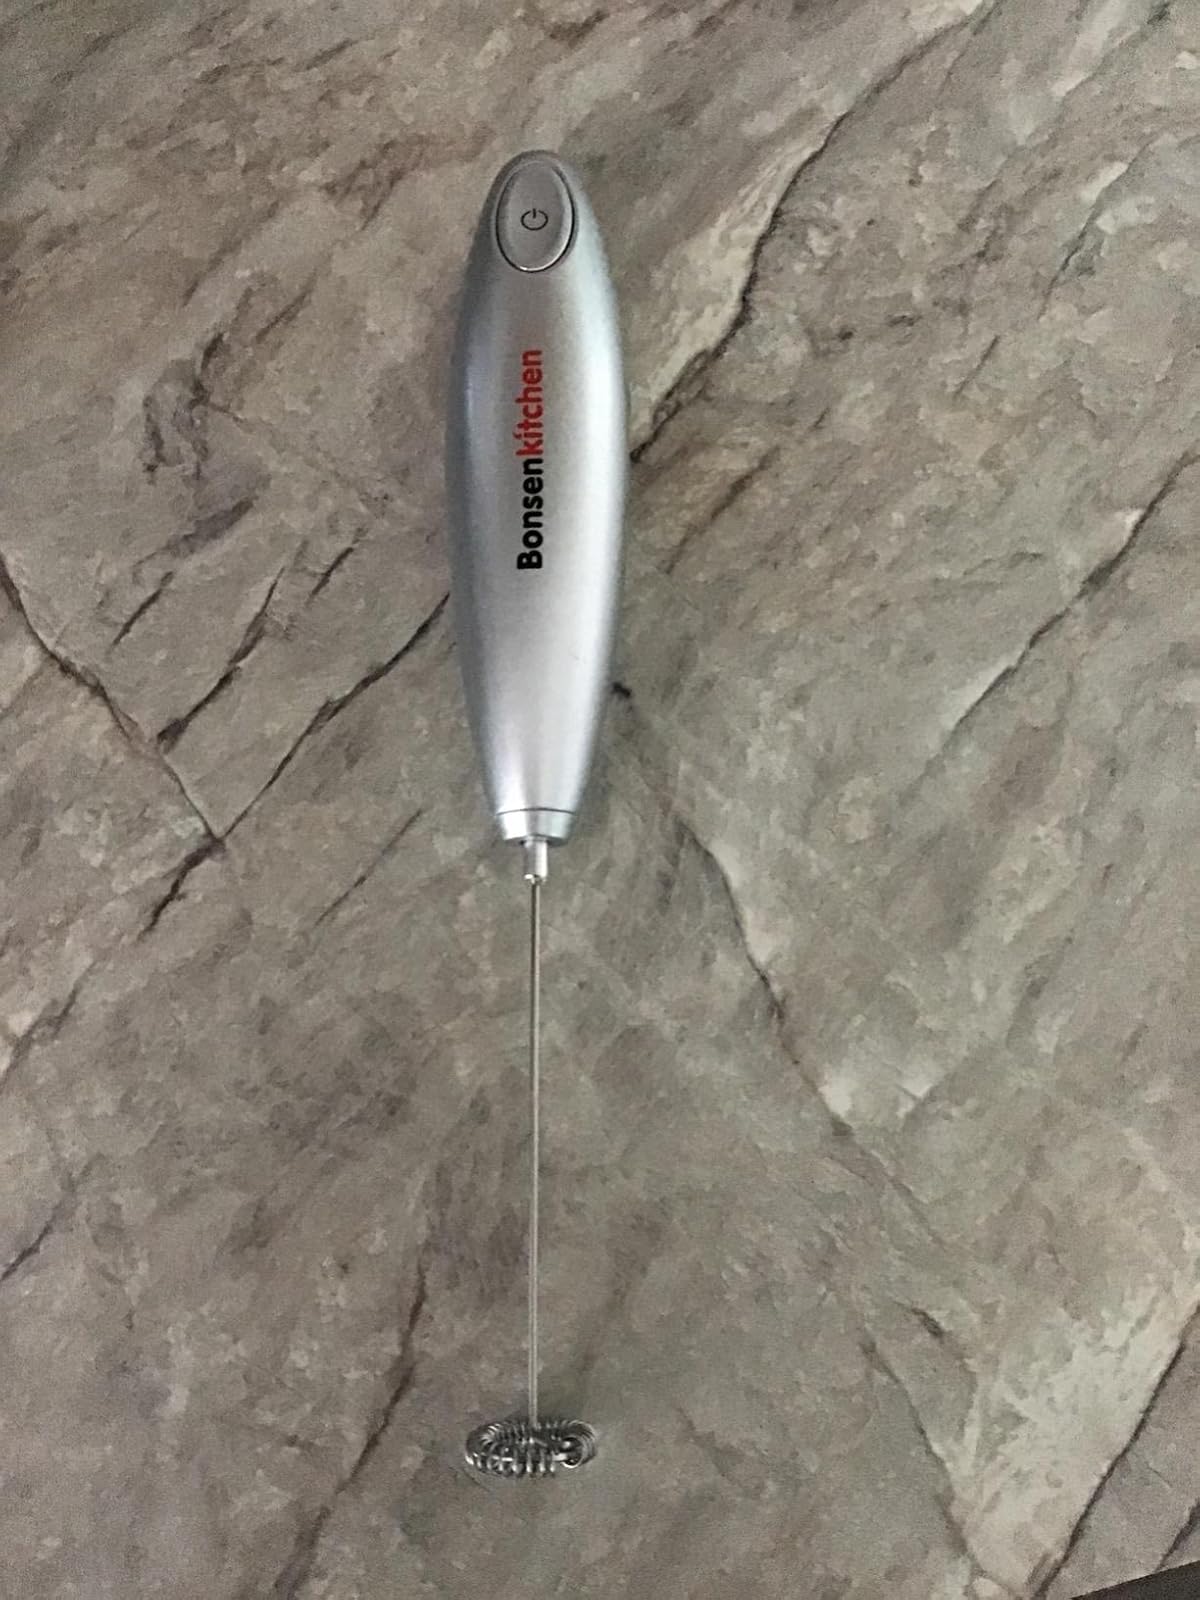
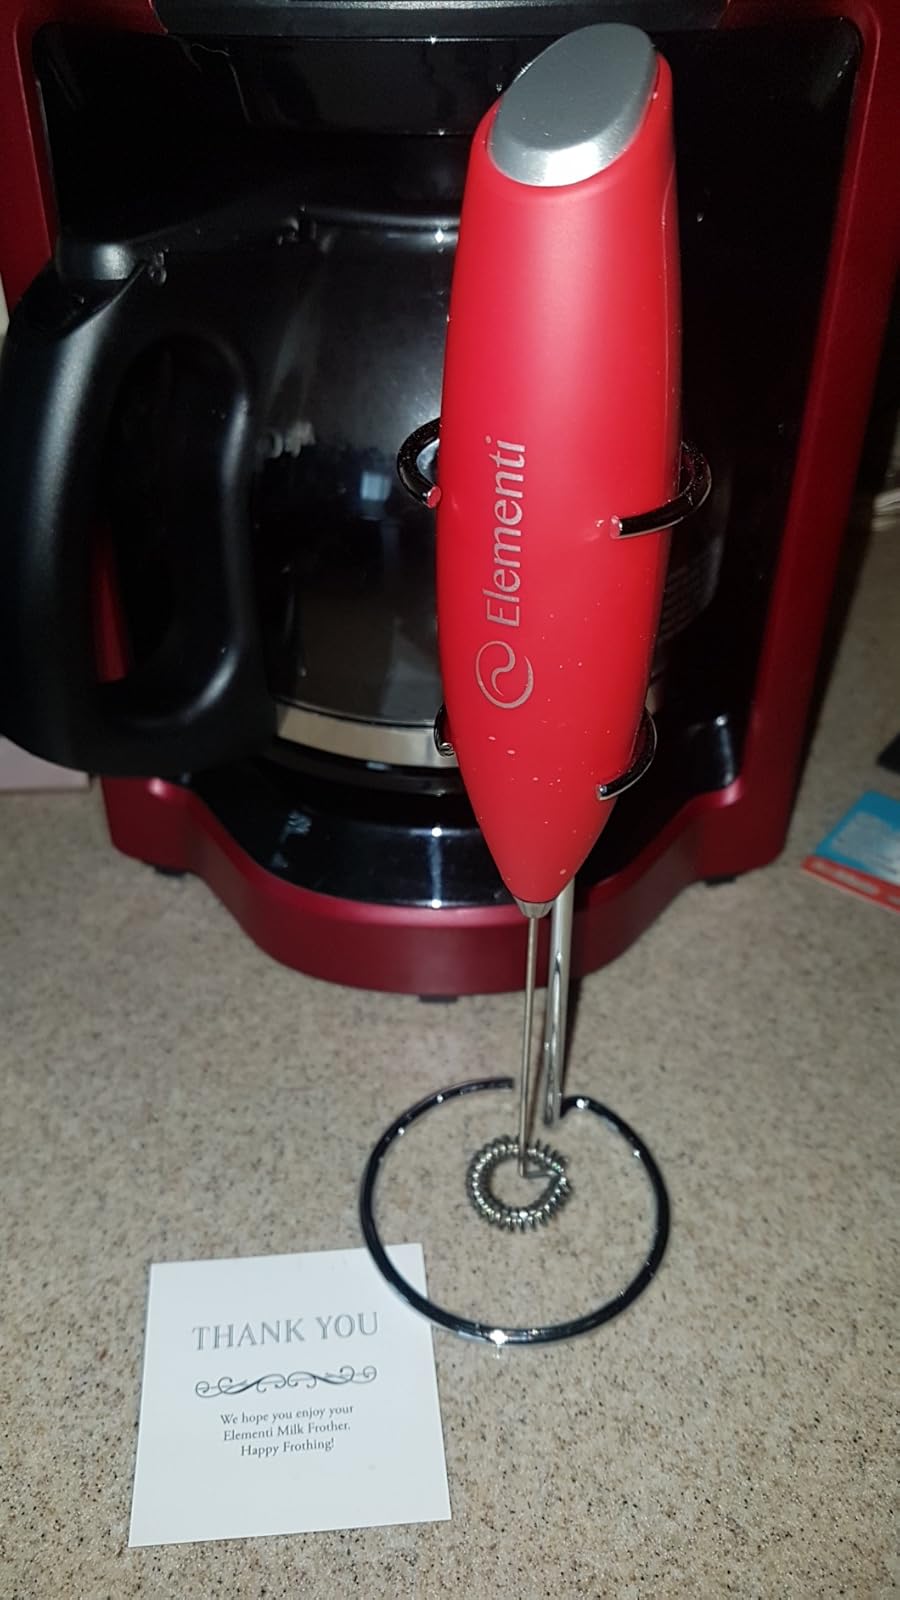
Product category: items_mixer
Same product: no